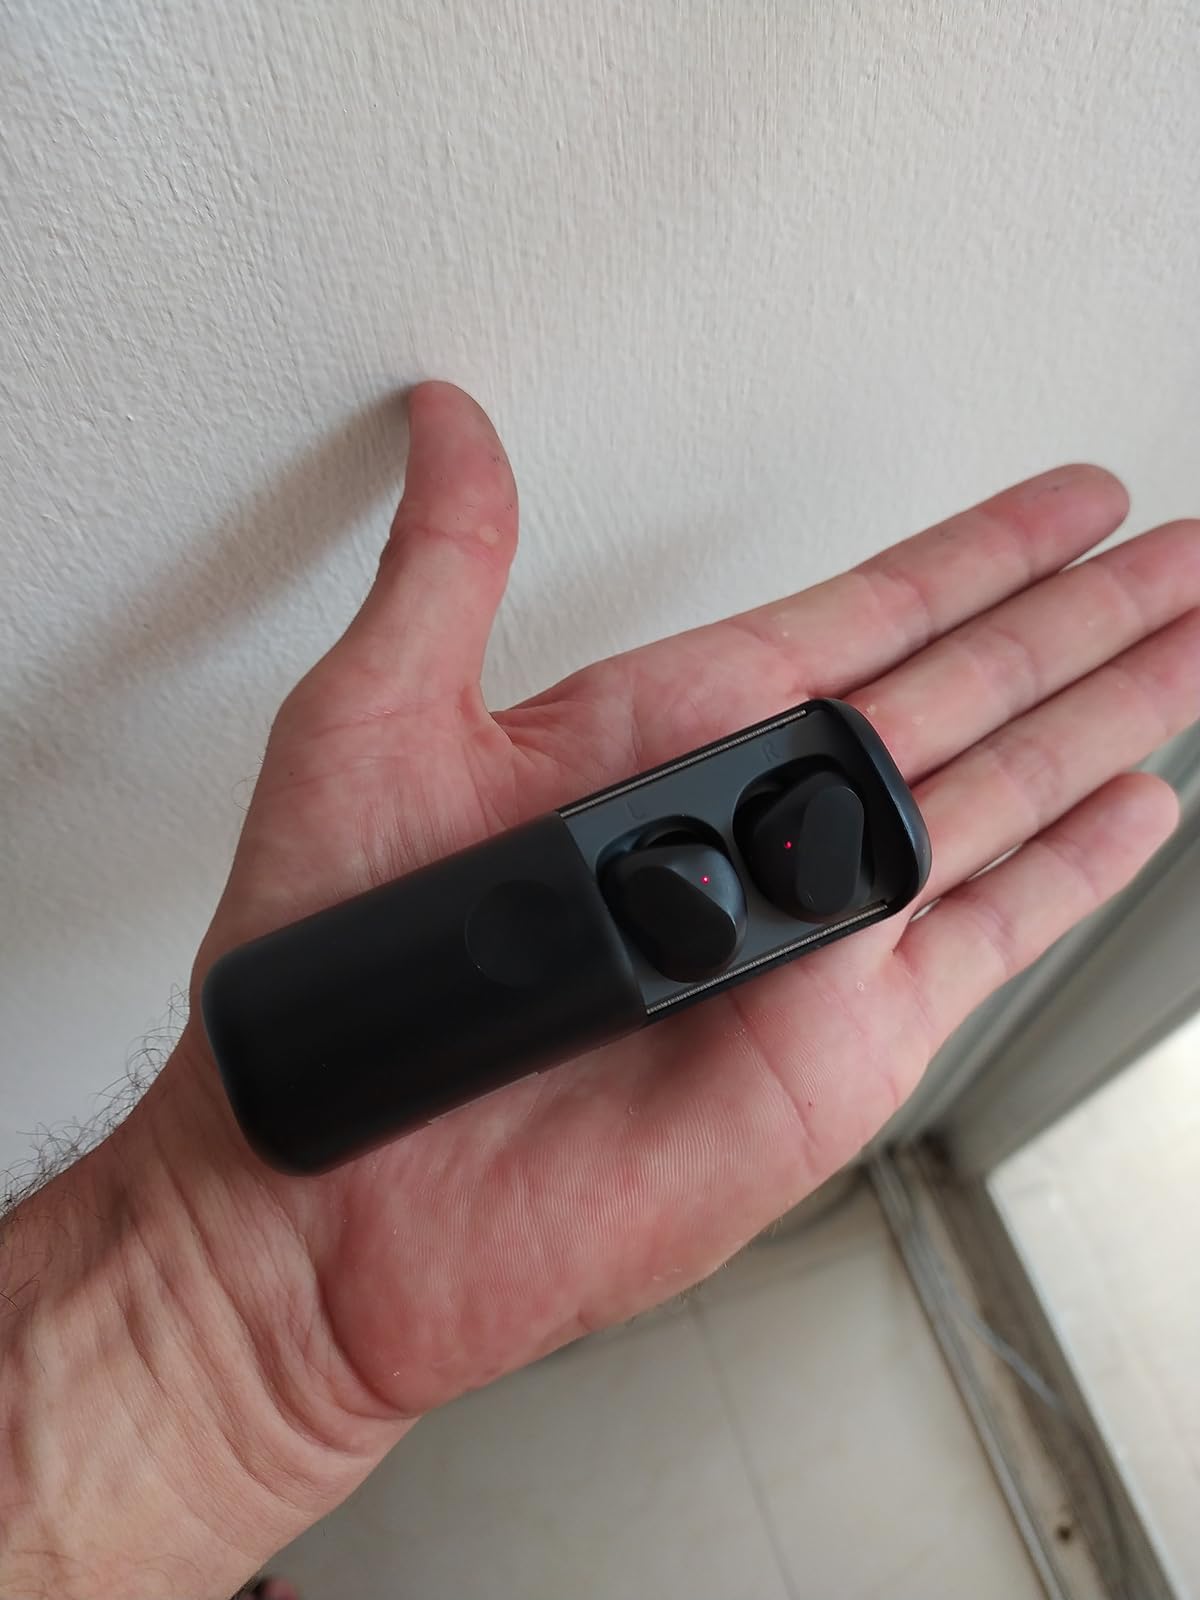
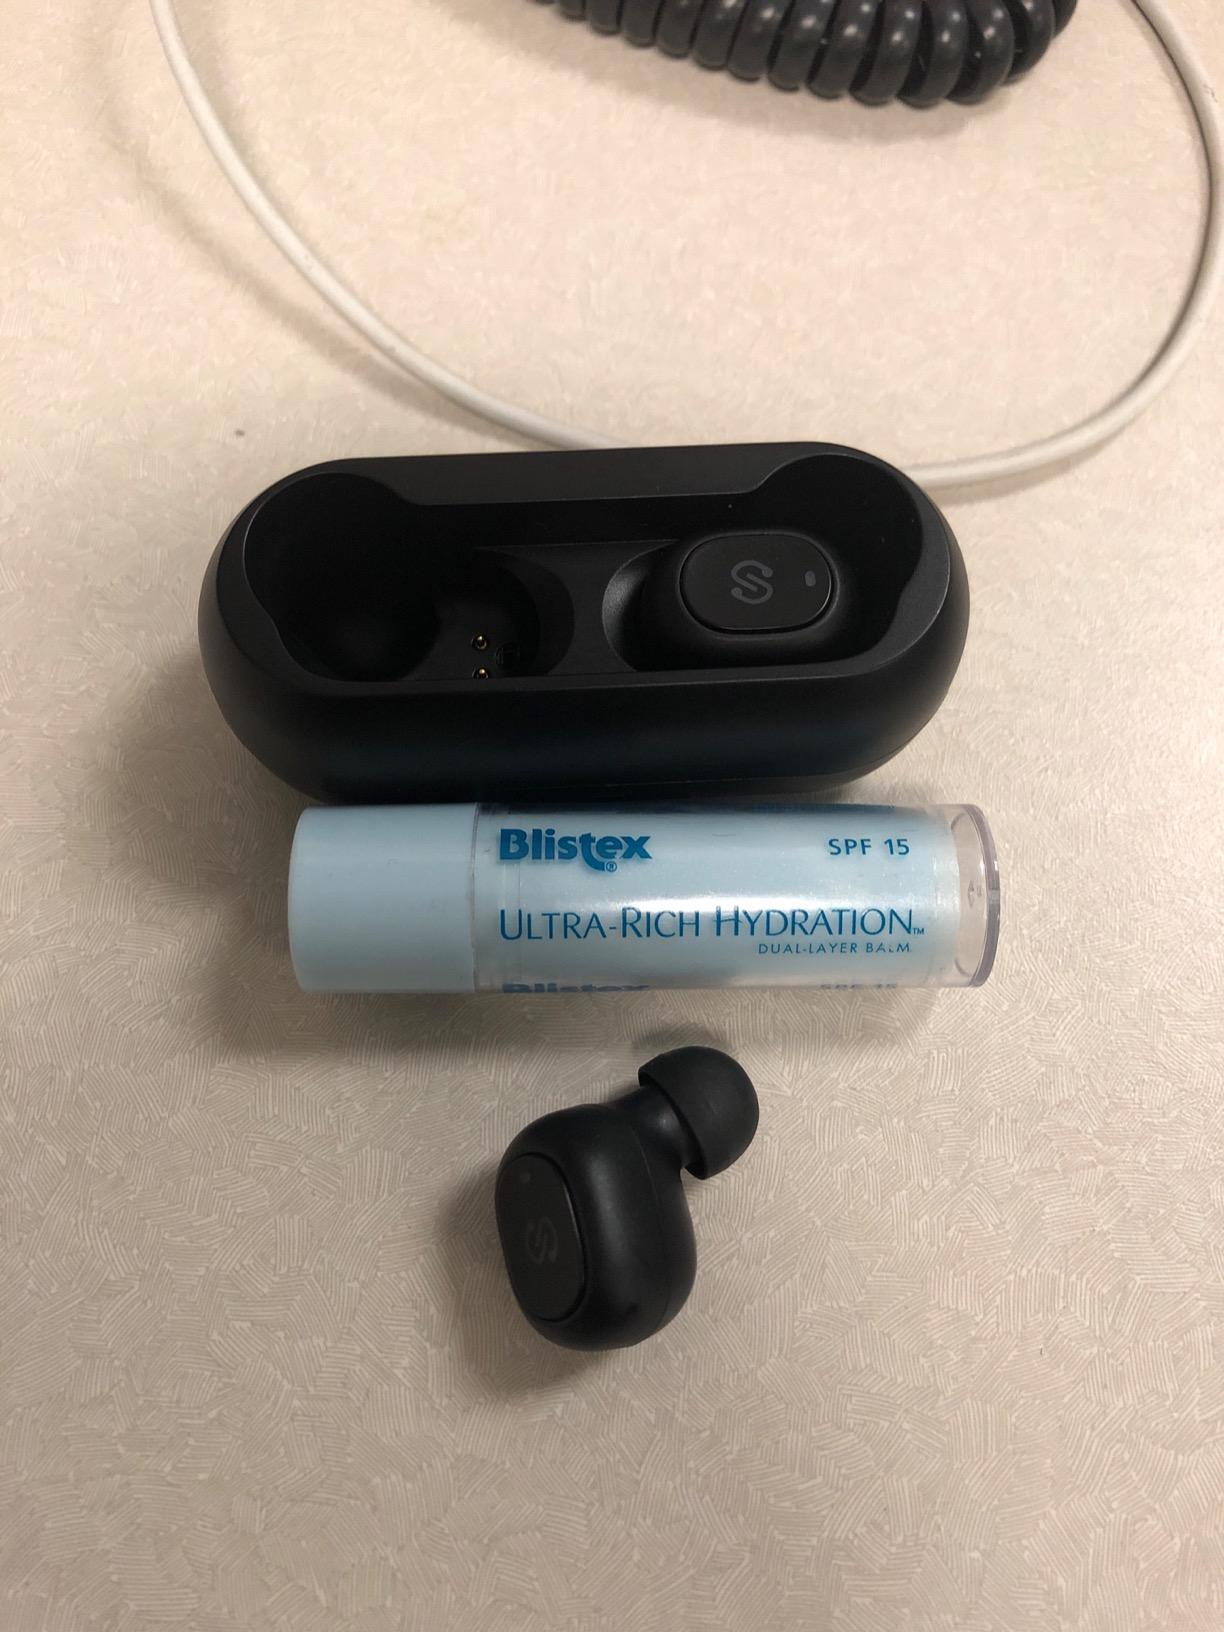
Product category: earbuds
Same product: no